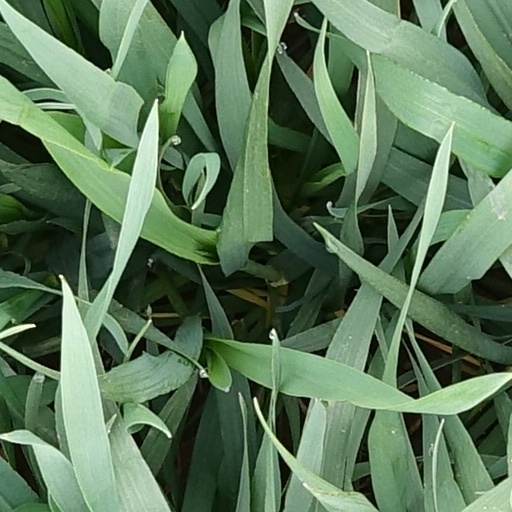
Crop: wheat